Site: brandenburg
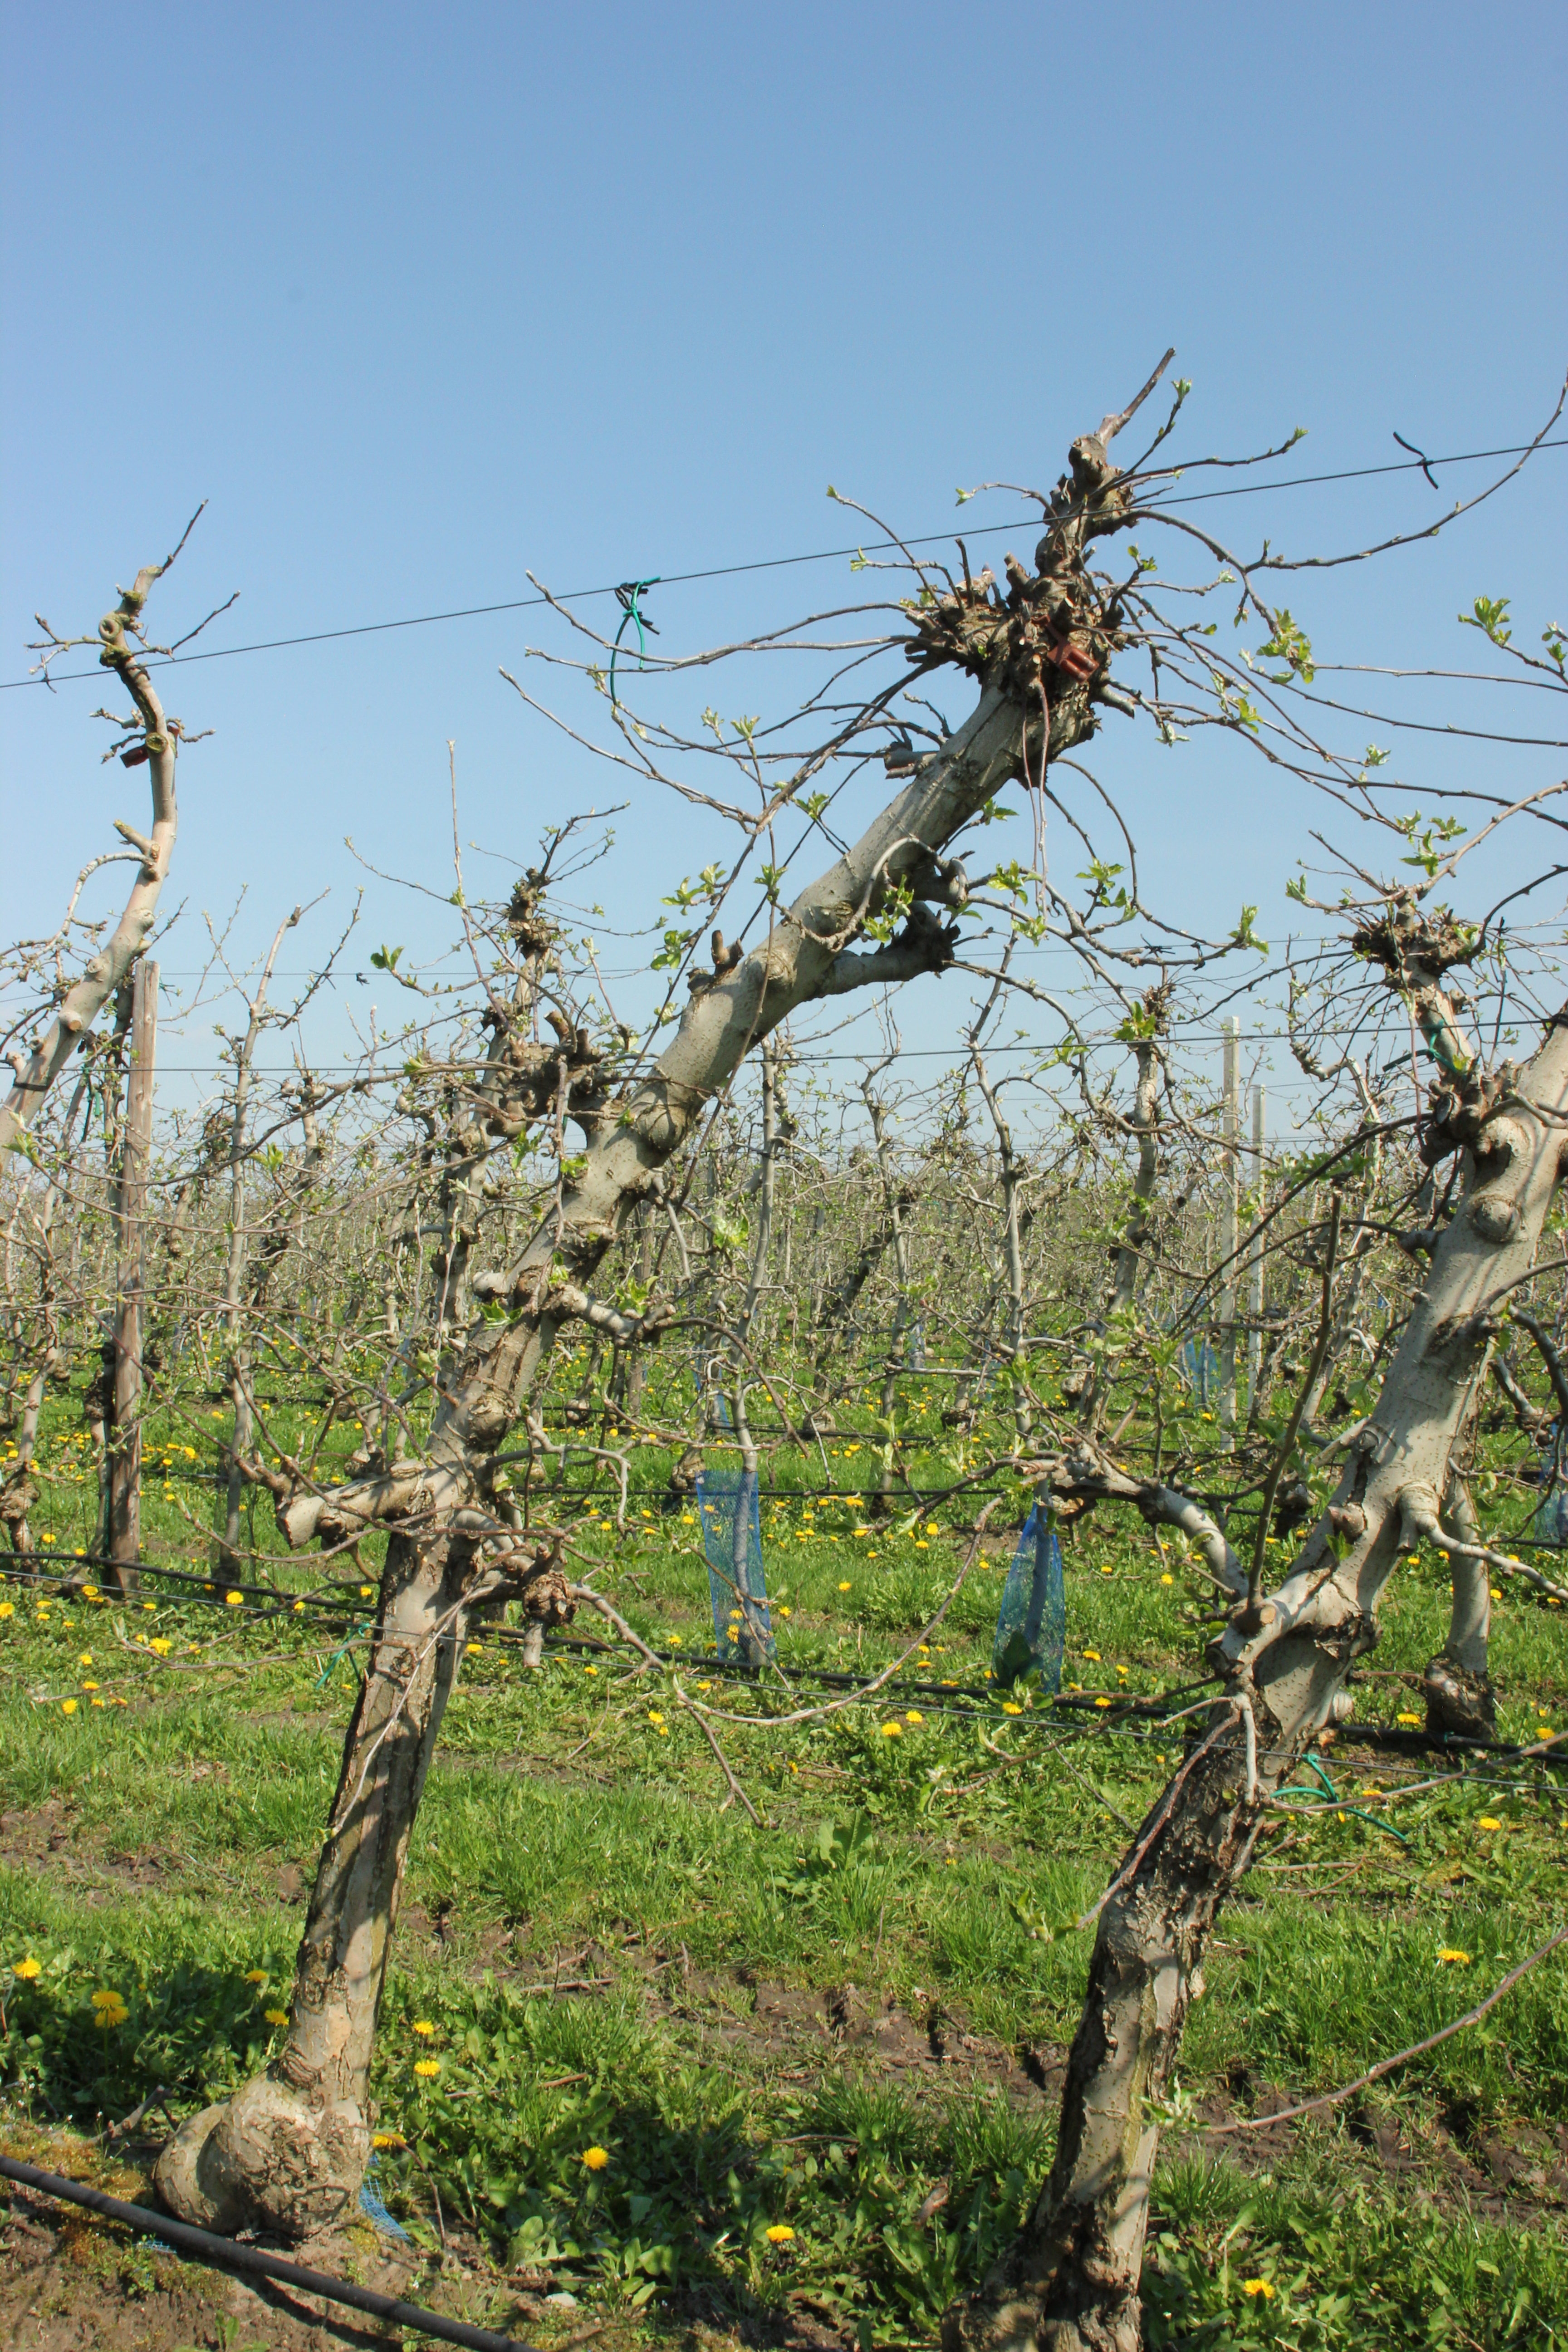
Growth stage (BBCH 56): Inflorescence emergence